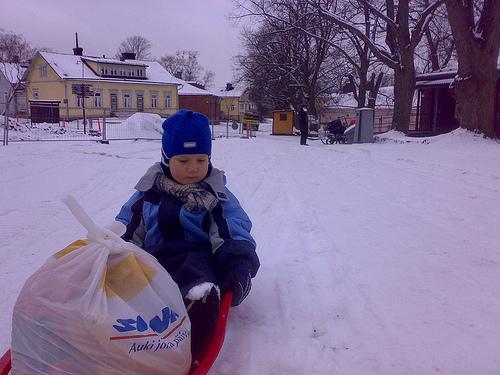
Weather: snow or frosty